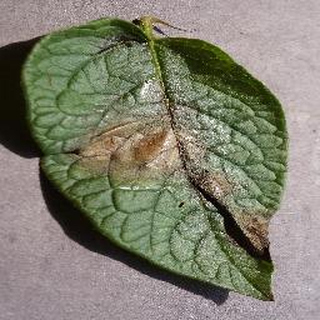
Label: potato_late_blight